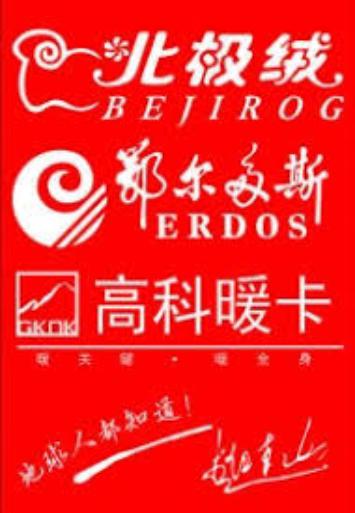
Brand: BeiJiRong
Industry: Clothes